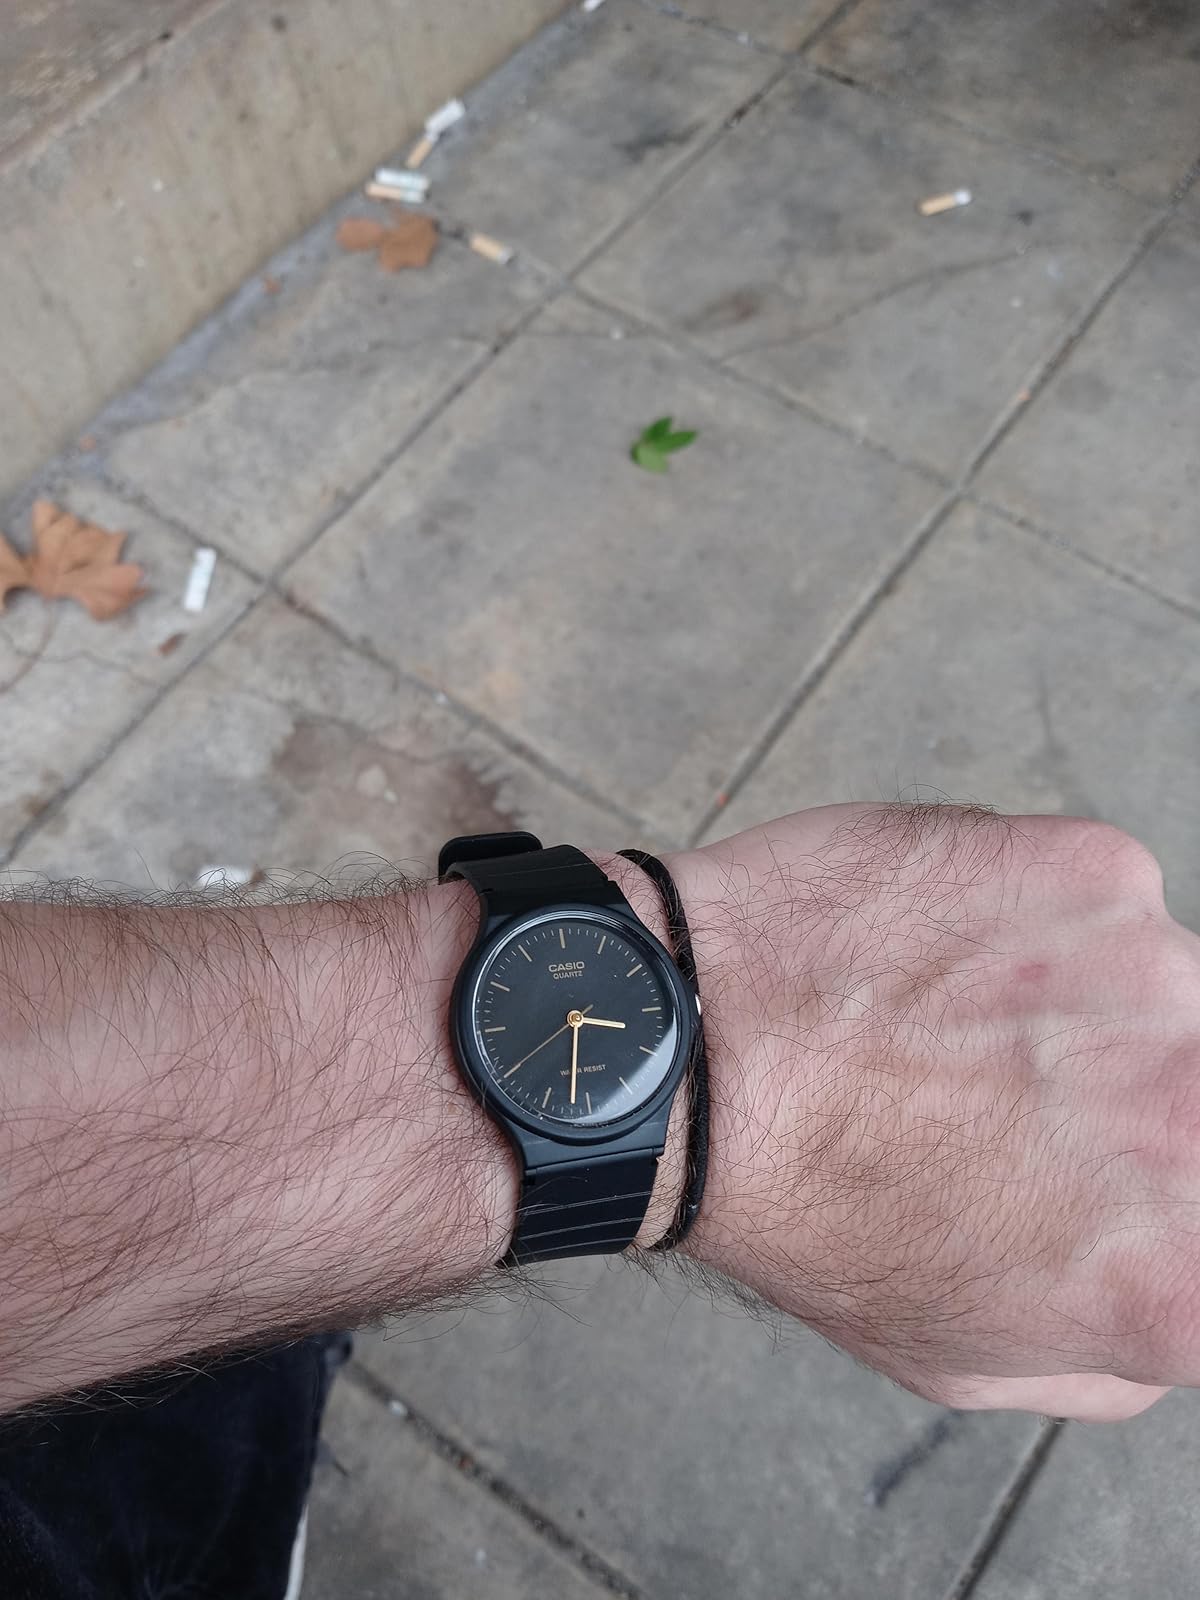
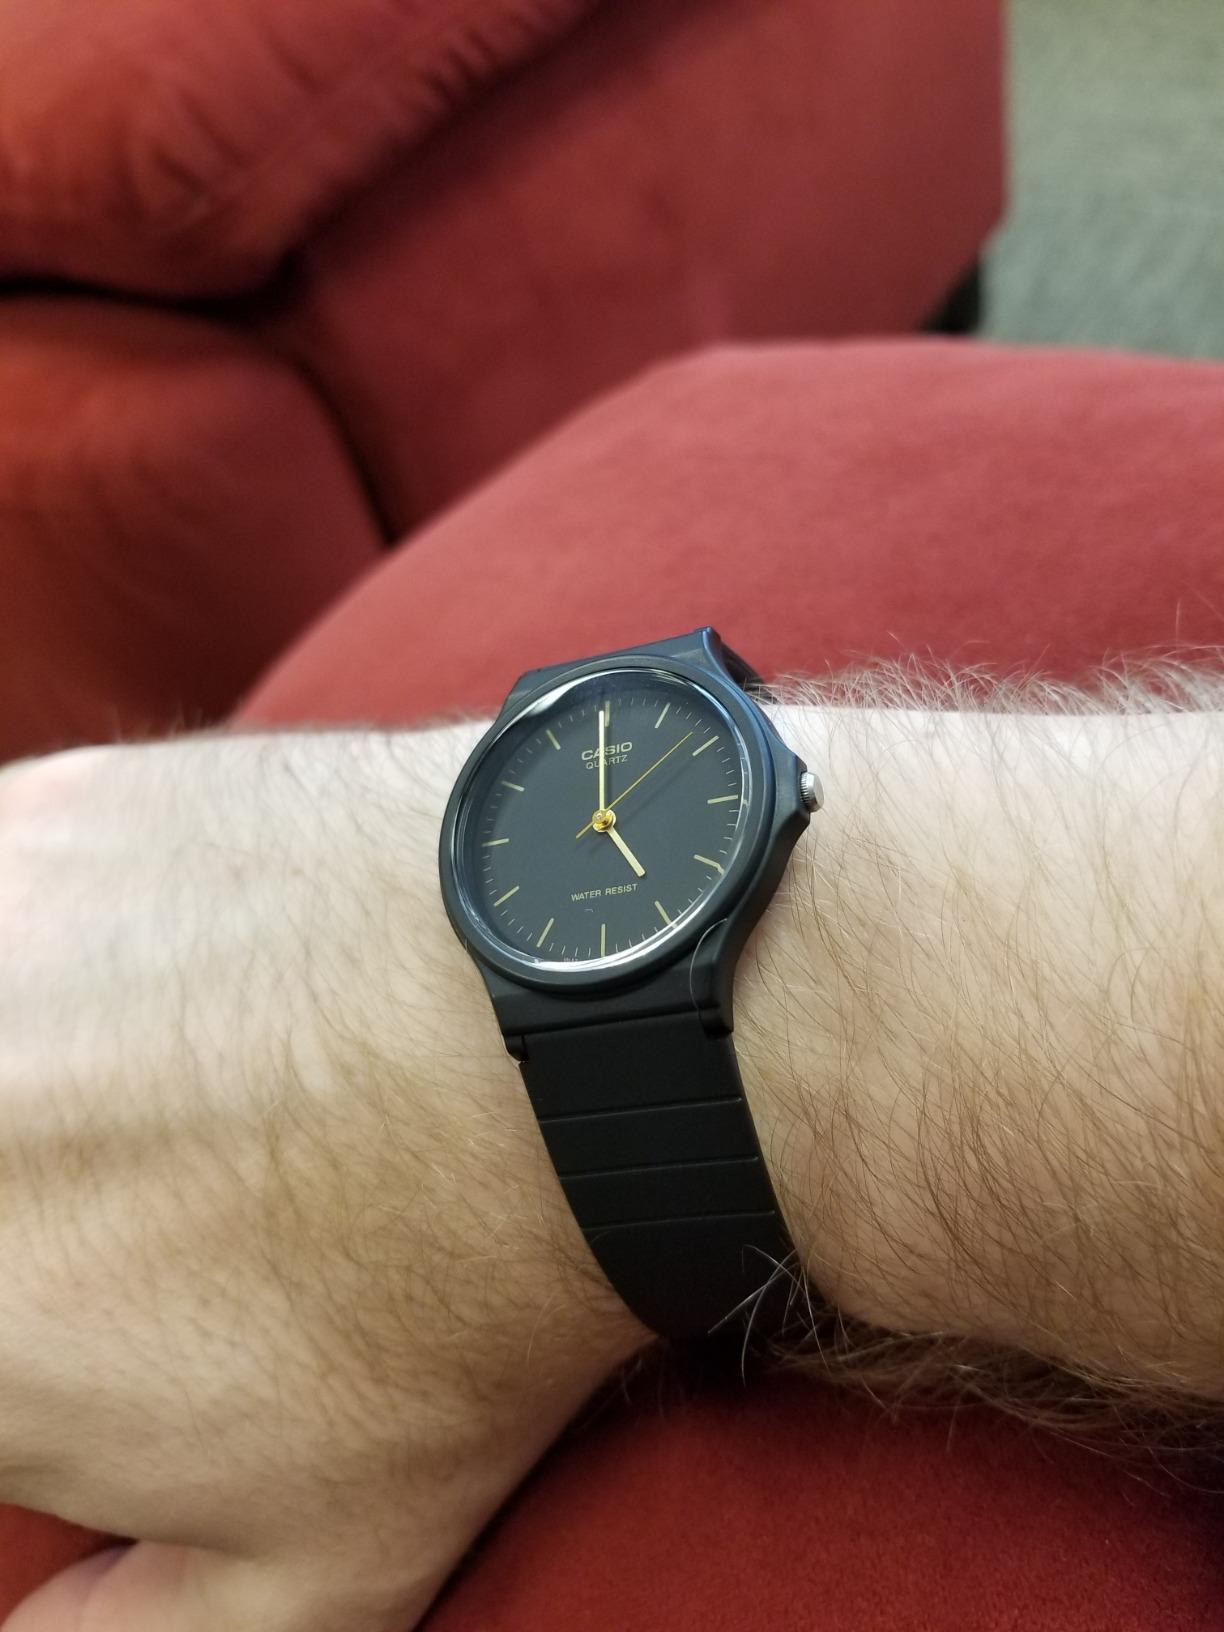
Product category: accessories_watch
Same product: yes